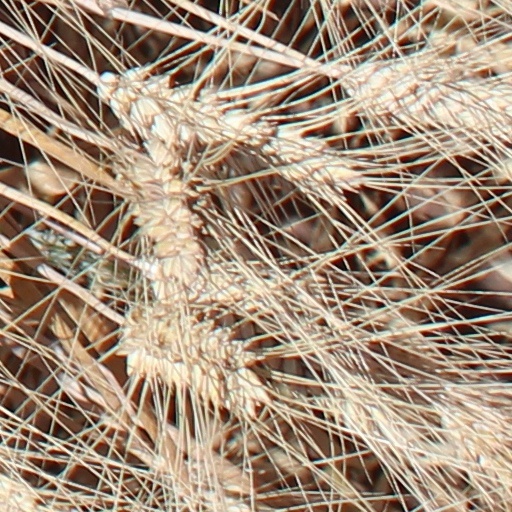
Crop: wheat